Artemis Fowl

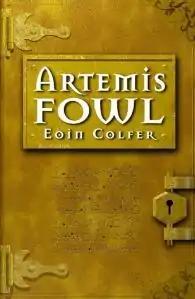
First edition cover of the first book

The Fowl Adventures is a series of eleven fantasy novels written by Irish author Eoin Colfer revolving around various members of the Fowl family. The first cycle, the eight-book Artemis Fowl, follows elf Lower Elements Police Reconnaissance (LEPRecon) officer Holly Short as she faces the forces of criminal mastermind Artemis Fowl II; later on in the cycle the adversaries are forced to work together, gradually becoming firm friends/brief love interests while saving the world. The second cycle, the three-book The Fowl Twins, received commercial success and positive critical reception. It has also originated graphic novel adaptations. In 2010, "Artemis Fowl" was selected by readers and voters as their favorite Puffin Books title of all time. According to the author's website, over 25 million copies of the novels have been sold in 40 languages.